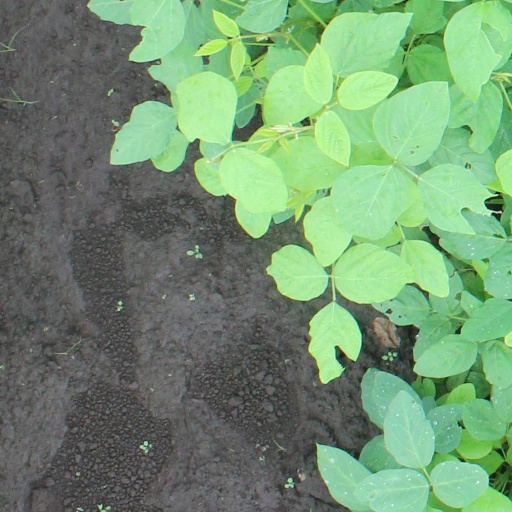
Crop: soybean